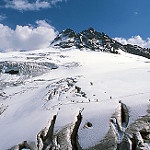
Label: glacier